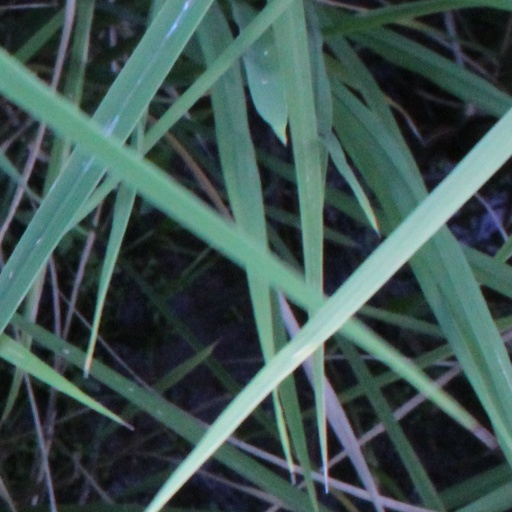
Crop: rice